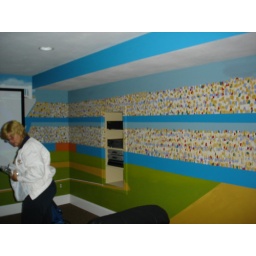
right wall in the home theater